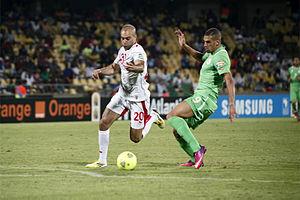
L'Algérie et la Tunisie se sont affrontées lors d'un match de la CAN 2013.
Cet article relate le parcours de l’Équipe d'Algérie de football lors de la Coupe d'Afrique des nations de football 2013 organisée en Afrique du Sud du 19 janvier 2013 au 10 février 2013.
Islam Slimani, né le 18 juin 1988 à Alger, en Algérie, est un footballeur international algérien, évoluant au poste d'avant-centre. Il joue actuellement à Leicester City.
La rivalité entre l'Algérie et la Tunisie en football commence le 1ᵉʳ juin 1957.